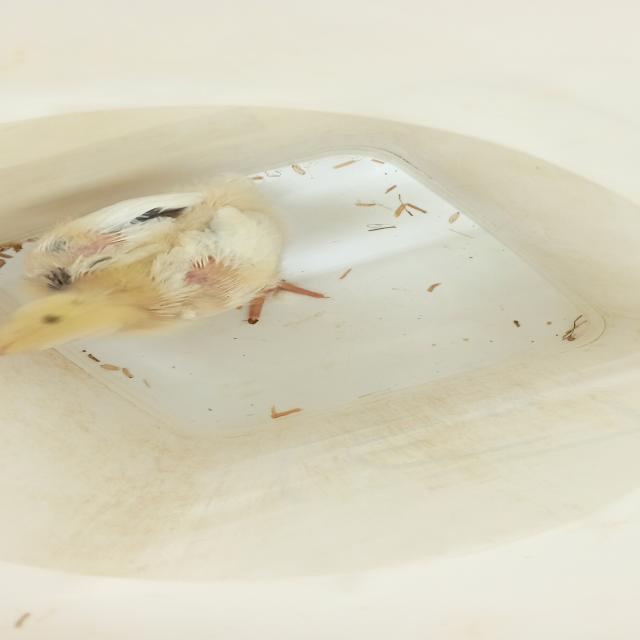
Weight: 399 g